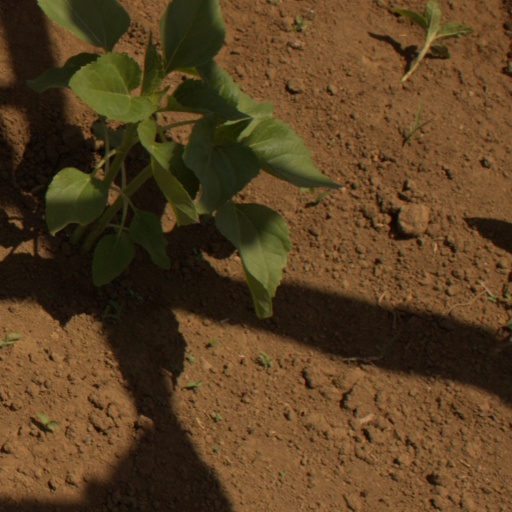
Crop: Jerusalem artichoke